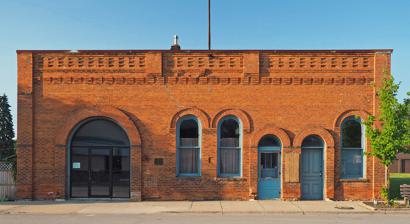
Building: Tower Fire Hall
Country: United States of America
Year built: 1895
United States historic place Tower Fire Hall U.S. National Register of Historic Places Tower Fire Hall viewed from the north Show map of Minnesota Show map of the United States Location Main Street, Tower, Minnesota Coordinates 47°48′18.5″N 92°16′29.5″W / 47.805139°N 92.274861°W / 47.805139; -92.274861 Area Less than one acre Built c. 1895 Architectural style Commercial Queen Anne NRHP reference No. 80004355 Added to NRHP July 17, 1980 Tower Fire Hall is a former fire station in Tower, Minnesota , United States.  It was built around 1895 as the first fire station on the Iron Range , when the wooden construction, crowded lots, and inadequate plumbing infrastructure of the early mining boomtowns made fire a particular danger. Tower Fire Hall was listed on the National Register of Historic Places in 1980 for its local significance in the theme of social history. It was nominated for reflecting the region's serious danger of and response to fires. See also List of fire stations National Register of Historic Places listings in St. Louis County, Minnesota References